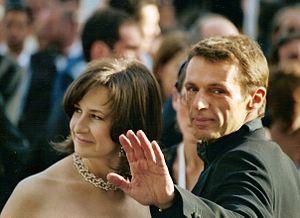
Valérie Lemercier et Lambert Wilson au festival de Cannes.
Palais royal ! est une comédie française réalisée par Valérie Lemercier, sortie en 2005.